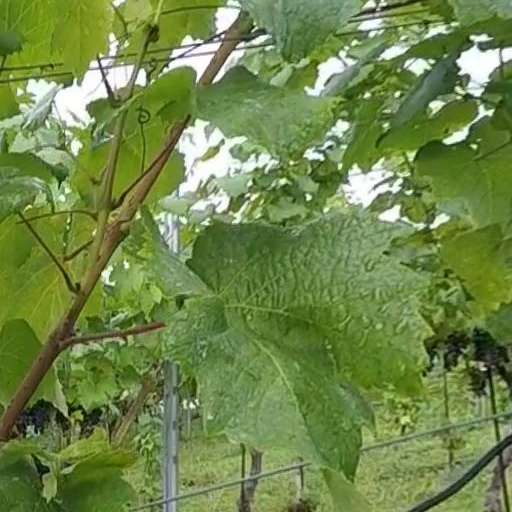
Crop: grape